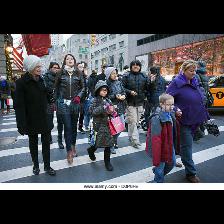
Label: Human